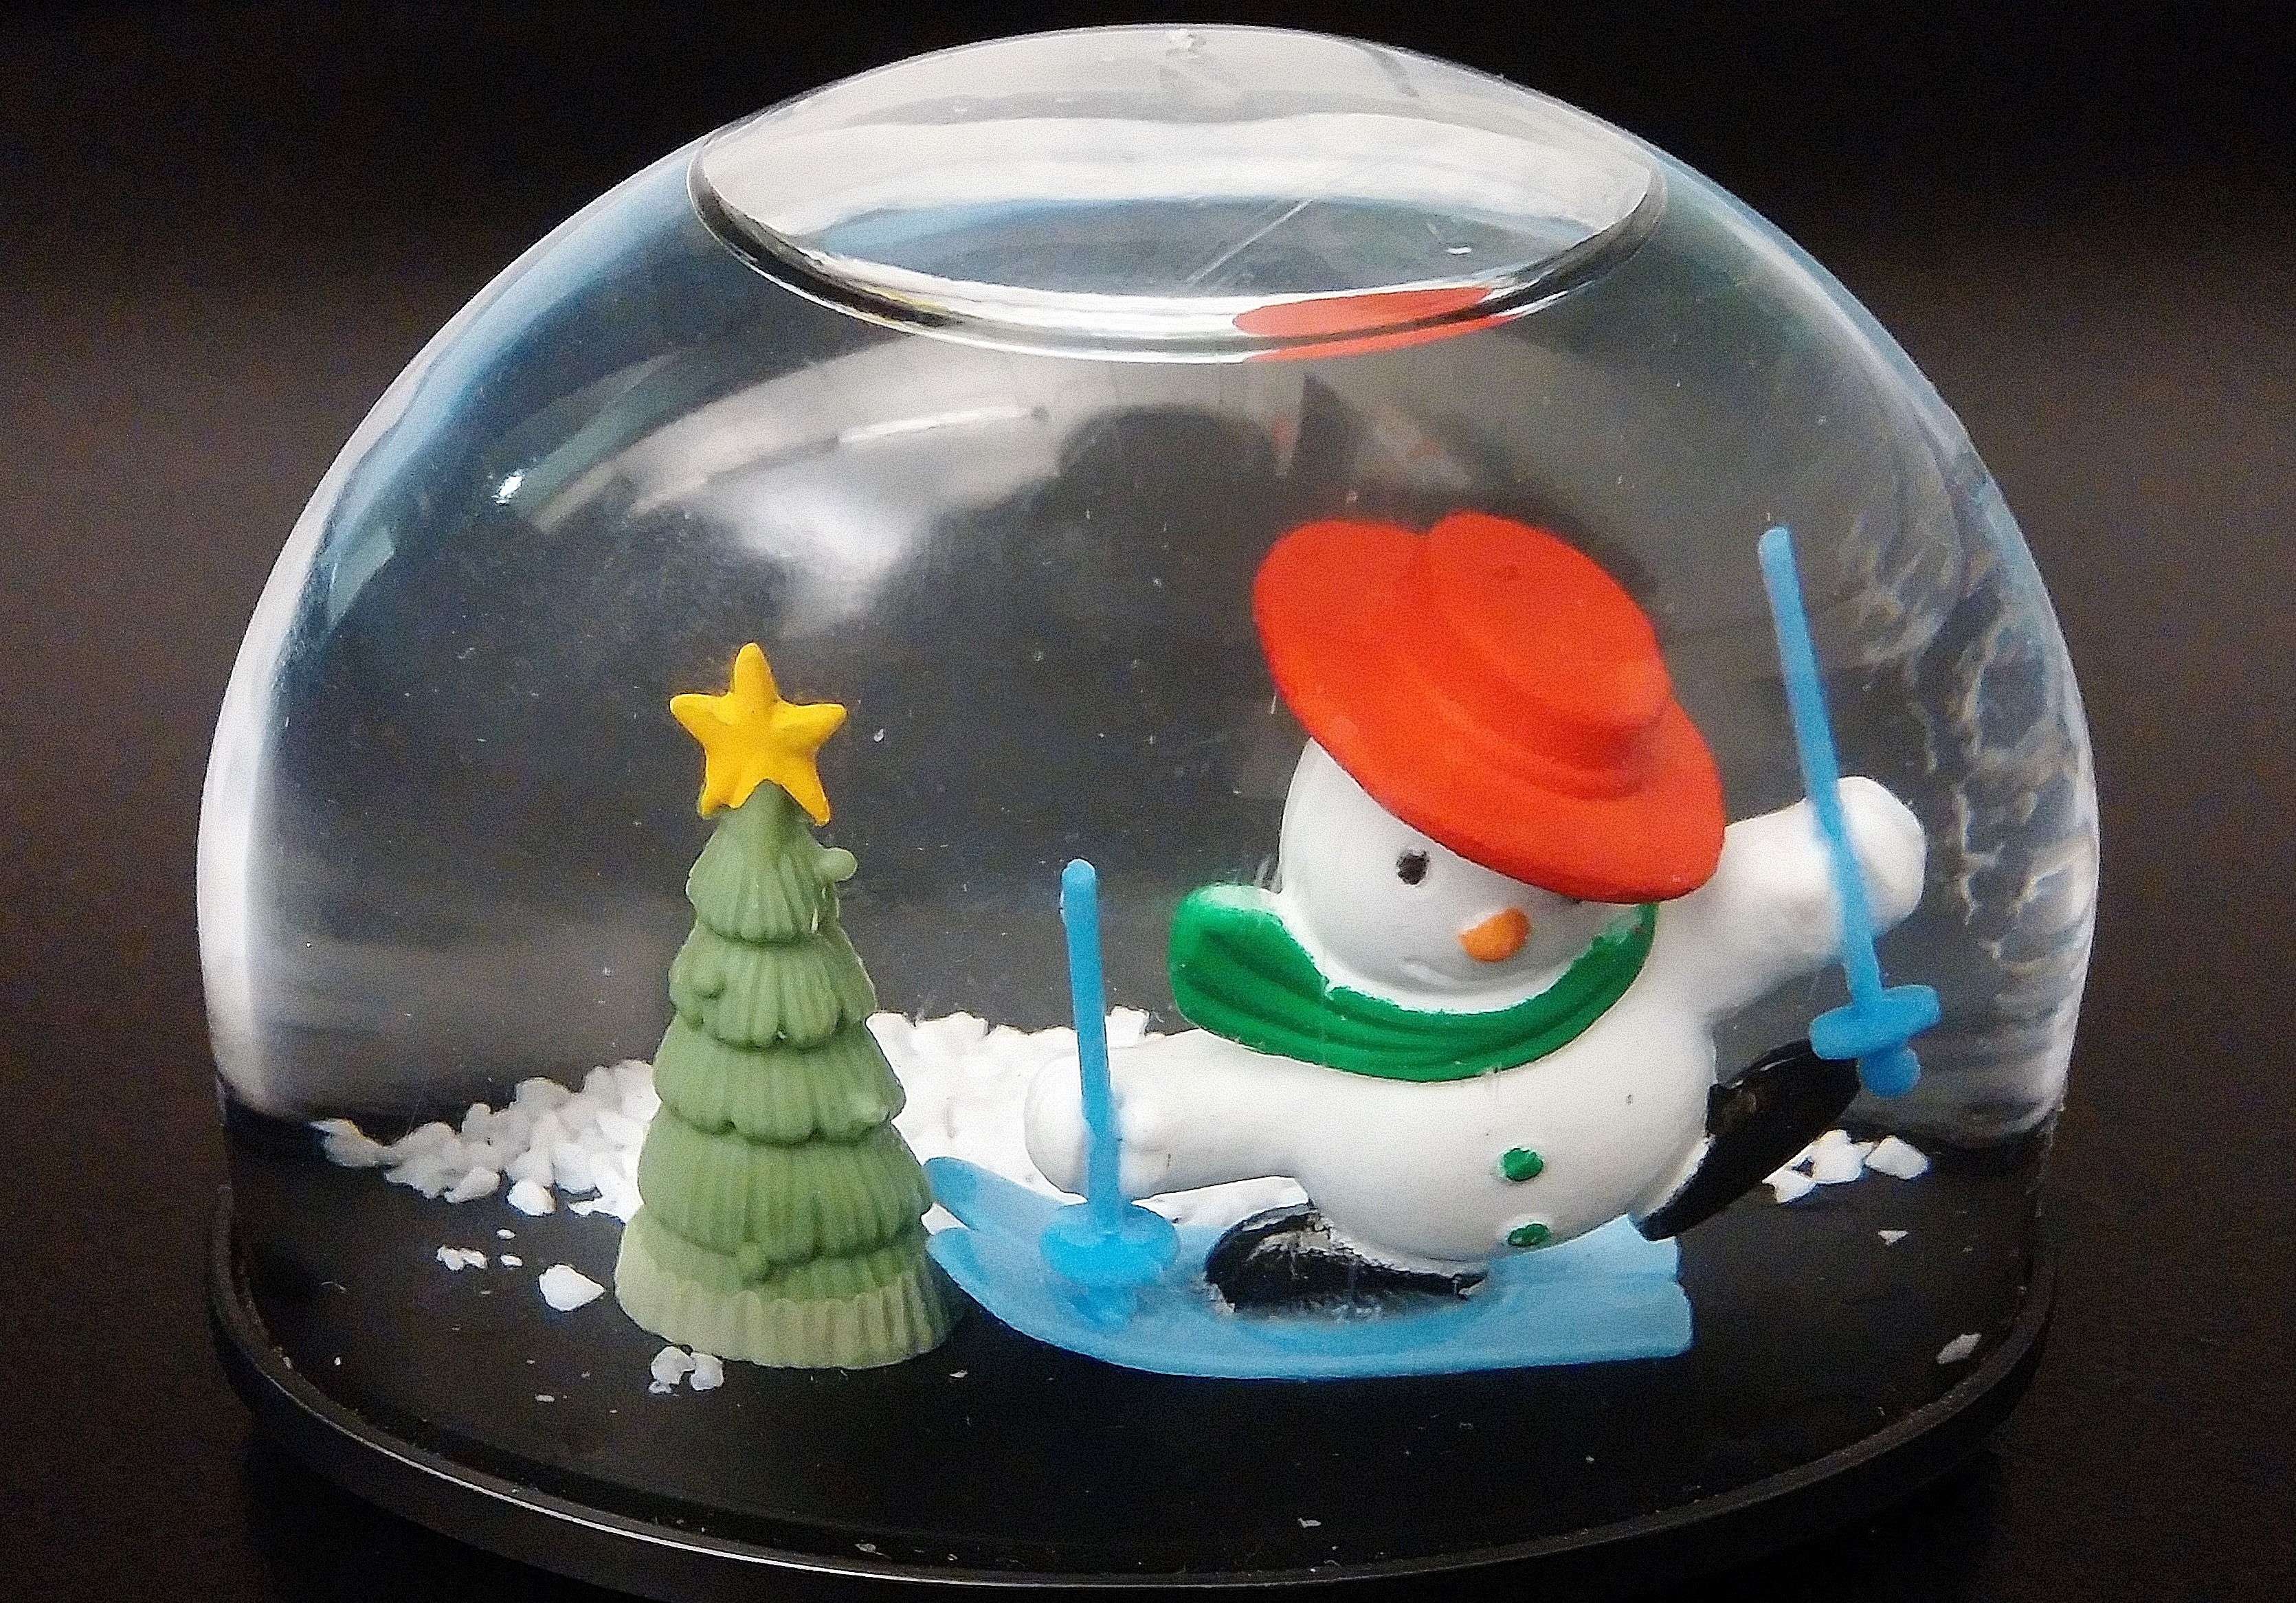
snow, cold, winter, white, star, glass, food, red, ceramic, hat, frozen, christmas, dessert, toy, christmas tree, scarf, snowflake, figurine, snowman, seasonal, snow globe, xmas, x mas, snowdome